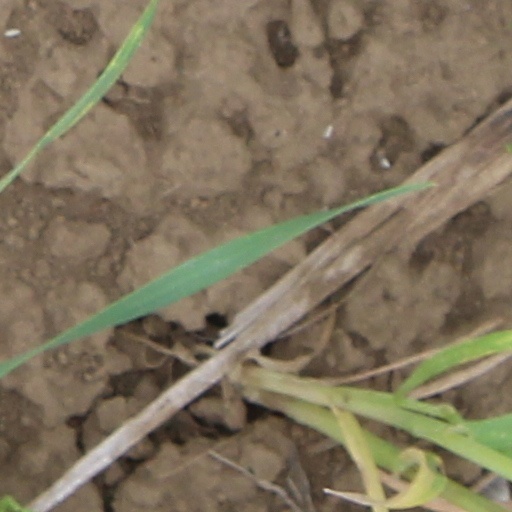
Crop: wheat